El Desperado (wrestler)

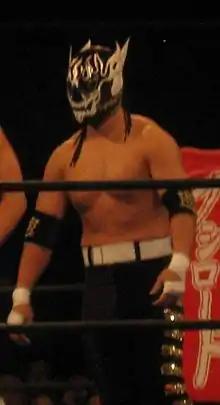
Mikami as El Desperado in March 2014.

On December 9, 2013, NJPW announced the upcoming debut of a new masked wrestler named "El Desperado". Mikami returned to his home promotion on January 4, 2014, at Wrestle Kingdom 8 in Tokyo Dome. Wearing a new white mask and a black suit and carrying a guitar case, similar to the character El Mariachi from the Mexico Trilogy films, he entered the ring after Kota Ibushi had become the new IWGP Junior Heavyweight Champion and gave him a bouquet of flowers. In storyline, El Desperado is Mexican, but has a Japanese father and can therefore speak Japanese. El Desperado made his in-ring debut the following day, teaming with Jyushin Thunder Liger in a tag team match, where they defeated Ibushi and Bushi, with him pinning Bushi for the win. The IWGP Junior Heavyweight Championship match between El Desperado and Ibushi took place on February 11 at The New Beginning in Osaka and saw Ibushi retain his title. On March 6 at New Japan's 42nd anniversary event, El Desperado started a new feud with Jyushin Thunder Liger. After a brawl following a six-man tag team match, Liger challenged El Desperado to a Mask vs. Mask match. On April 6 at Invasion Attack 2014, El Desperado teamed up with Kota Ibushi to unsuccessfully challenge The Young Bucks (Matt and Nick Jackson) for the IWGP Junior Heavyweight Tag Team Championship. From May 30 to June 6, El Desperado took part in the 2014 Best of the Super Juniors tournament, where he finished with a record of three wins and four losses, failing to advance from his block. On July 4, El Desperado turned heel and joined the Suzuki-gun stable, while also setting his sights on the IWGP Junior Heavyweight Championship. On September 23 at Destruction in Okayama, El Desperado and Suzuki-gun stablemate Taichi received a shot at the IWGP Junior Heavyweight Tag Team Championship, but were defeated by the Time Splitters (Alex Shelley and Kushida). On October 13 at King of Pro-Wrestling, El Desperado unsuccessfully challenged Ryusuke Taguchi for the IWGP Junior Heavyweight Championship. El Desperado then began chasing Jyushin Thunder Liger for the NWA World Junior Heavyweight Championship, leading to a title match between the two on January 5, 2015, where Liger retained his title.